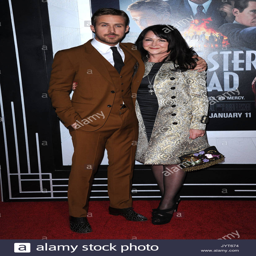
folk rock artist and person .